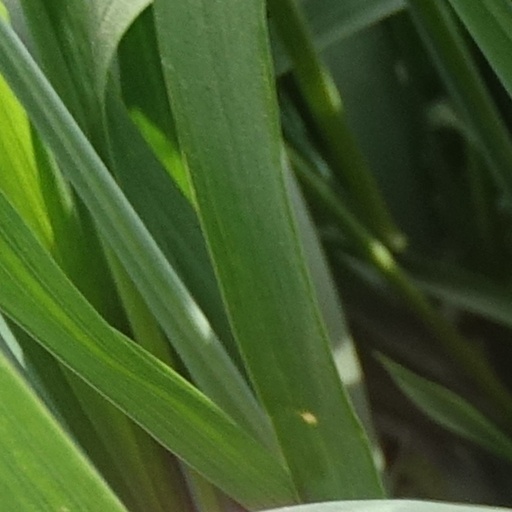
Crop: wheat